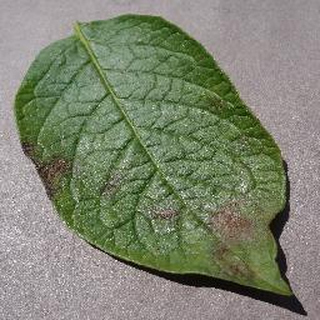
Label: potato_late_blight